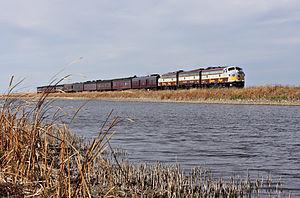
Le Chemin de fer Canadien Pacifique est une compagnie de chemin de fer canadienne de classe I. Son réseau s'étend de Vancouver à Montréal et dessert également de grandes villes des États-Unis comme Minneapolis, Chicago et New York. Son siège se trouve à Calgary en Alberta.